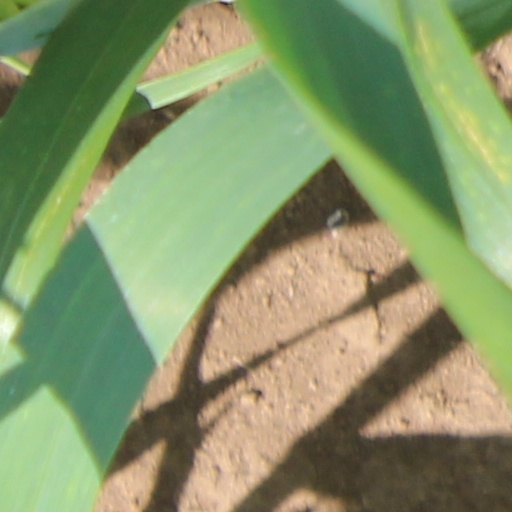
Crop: wheat